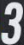
Number: 3